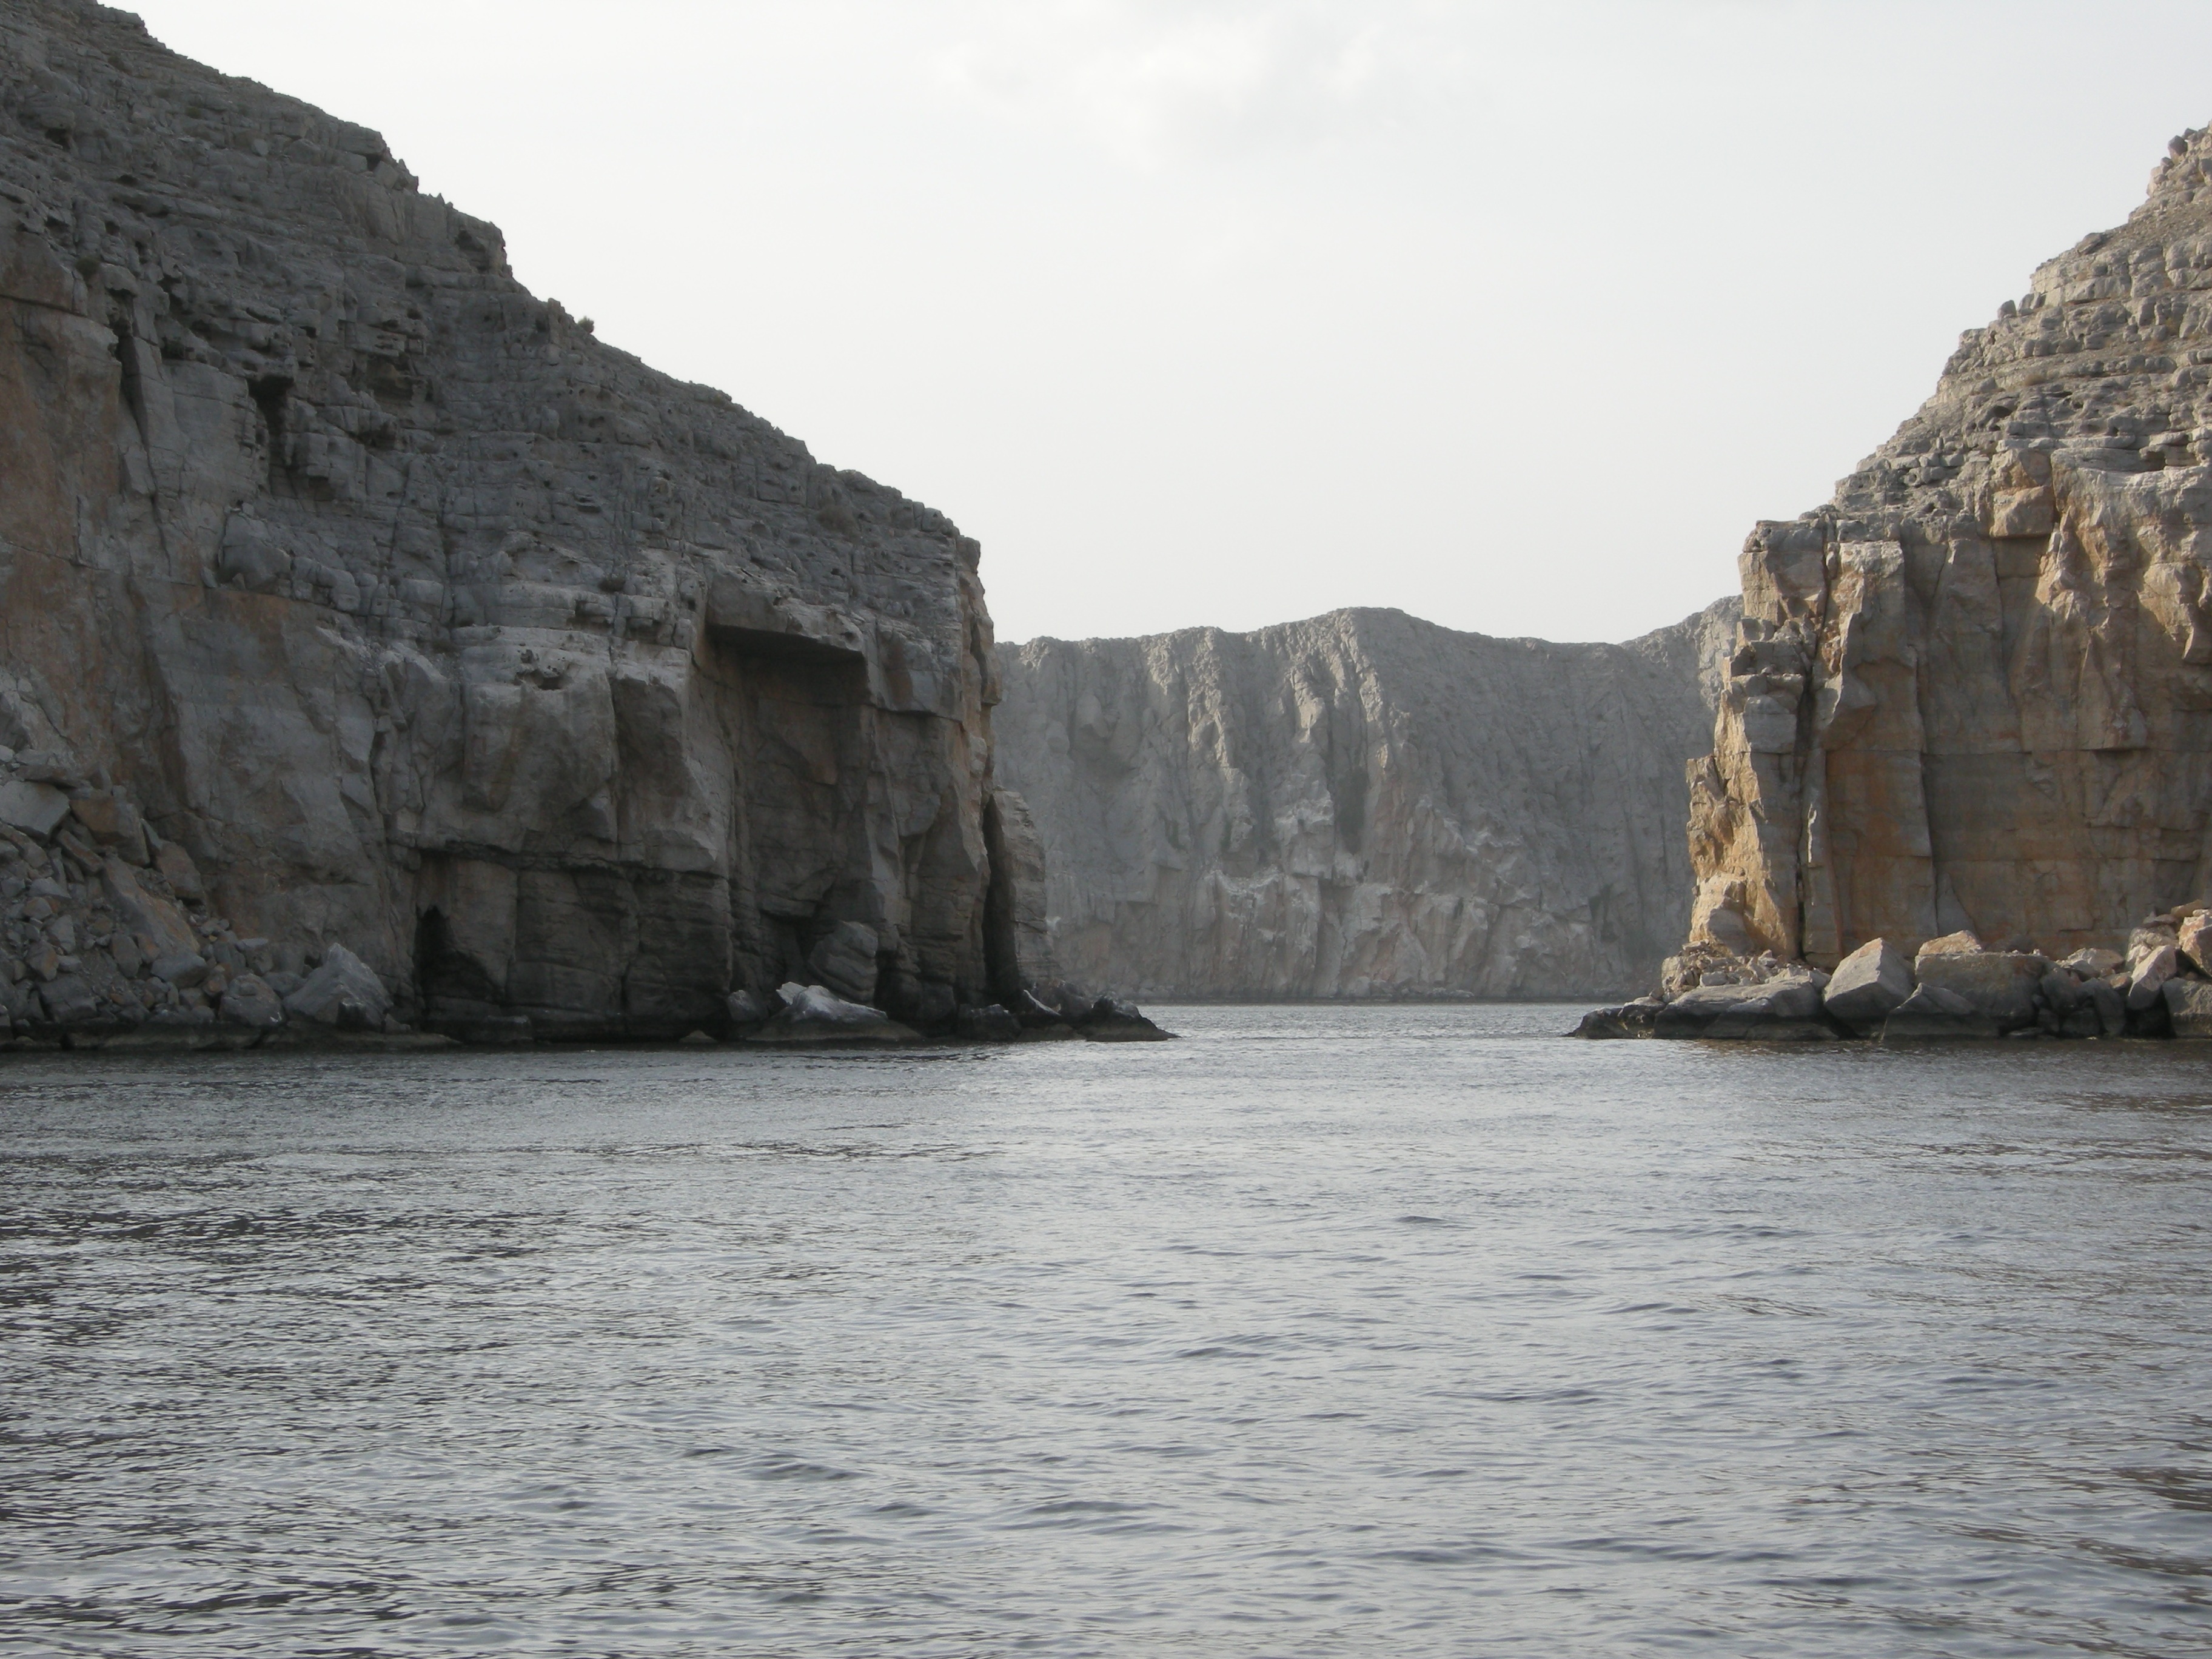
landscape, sea, coast, rock, river, formation, cliff, bay, terrain, geology, oman, cape, wadi, landform, geographical feature